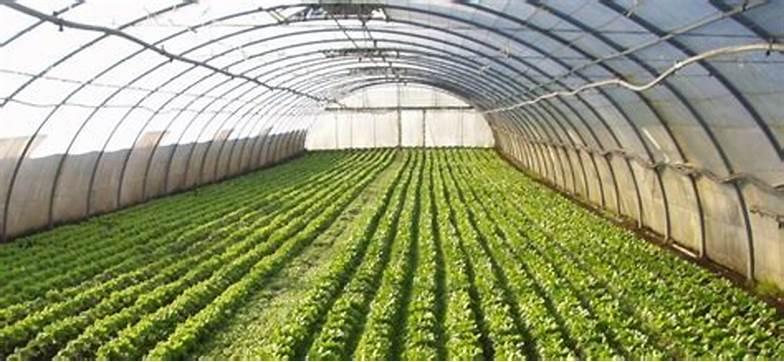
Kitalo kikubwa cha kisasa cha kukusanya mbegu ama kulima mbeg, tayari kwa kuuza ama kuzalisha kwenda katika mashamba zistawi na kuwa mazao kamili katika mashamba hayo.